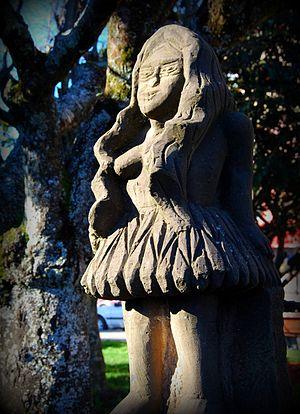
La Pincoya est un personnage féminin de la mythologie chilote. Elle a de longs cheveux blonds et chacun s'en amourache au premier regard. Lorsqu'elle danse sur le rivage, son intimité cachée à la vue des habitants de l'archipel par ses seuls cheveux, on peut y lire la prévision d'une bonne année pour la récolte de coquillages selon qu'elle est ou non tournée vers la mer.